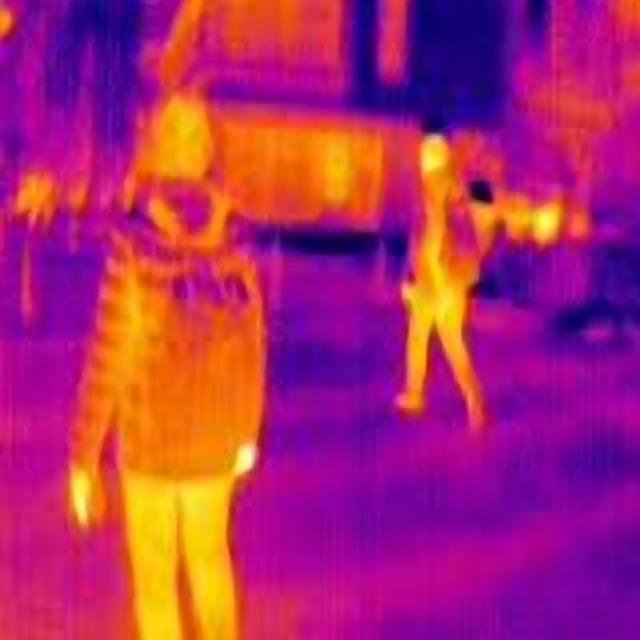
Detected objects:
label: person
label: person